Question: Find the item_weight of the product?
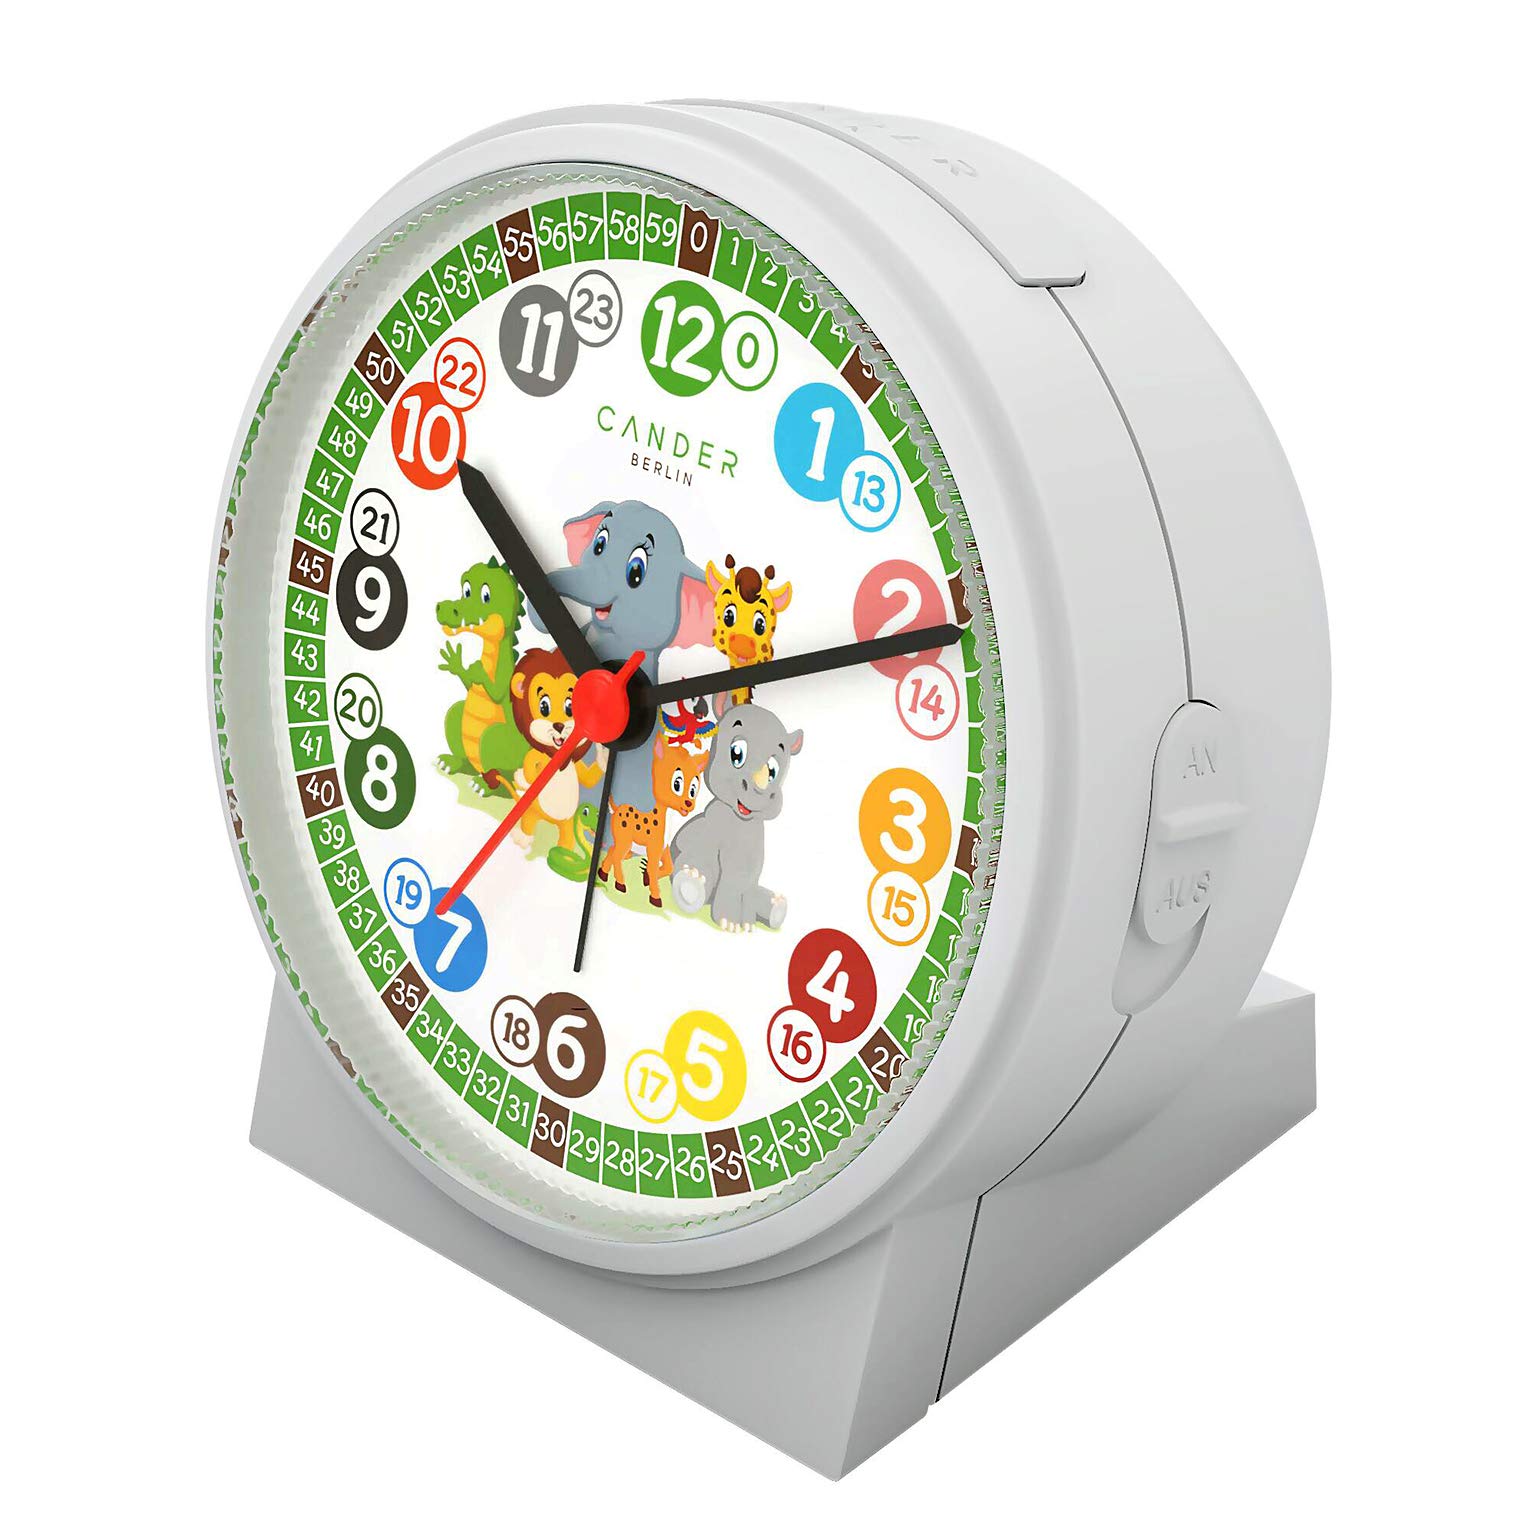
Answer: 1.0 gram